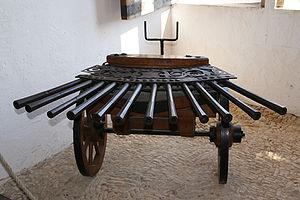
Ribaudequin (ou Orgue) allemand du XVIème siècle. Arme mobile constituée de 12 canons de 66,5 cm de long, pouvant tirer des balles de plomb de 16 à 18 mm. L'affût a été reconstitué d'après un dessin de Léonard de Vinci. Photo prise dans le donjon du Château de Castelnaud, Castelnaud-la-Chapelle, Dordogne, Aquitaine, France.
Un ribaudequin est un ancien engin de guerre du XVᵉ siècle composé d'une dizaine de canons divergents à petit calibre.